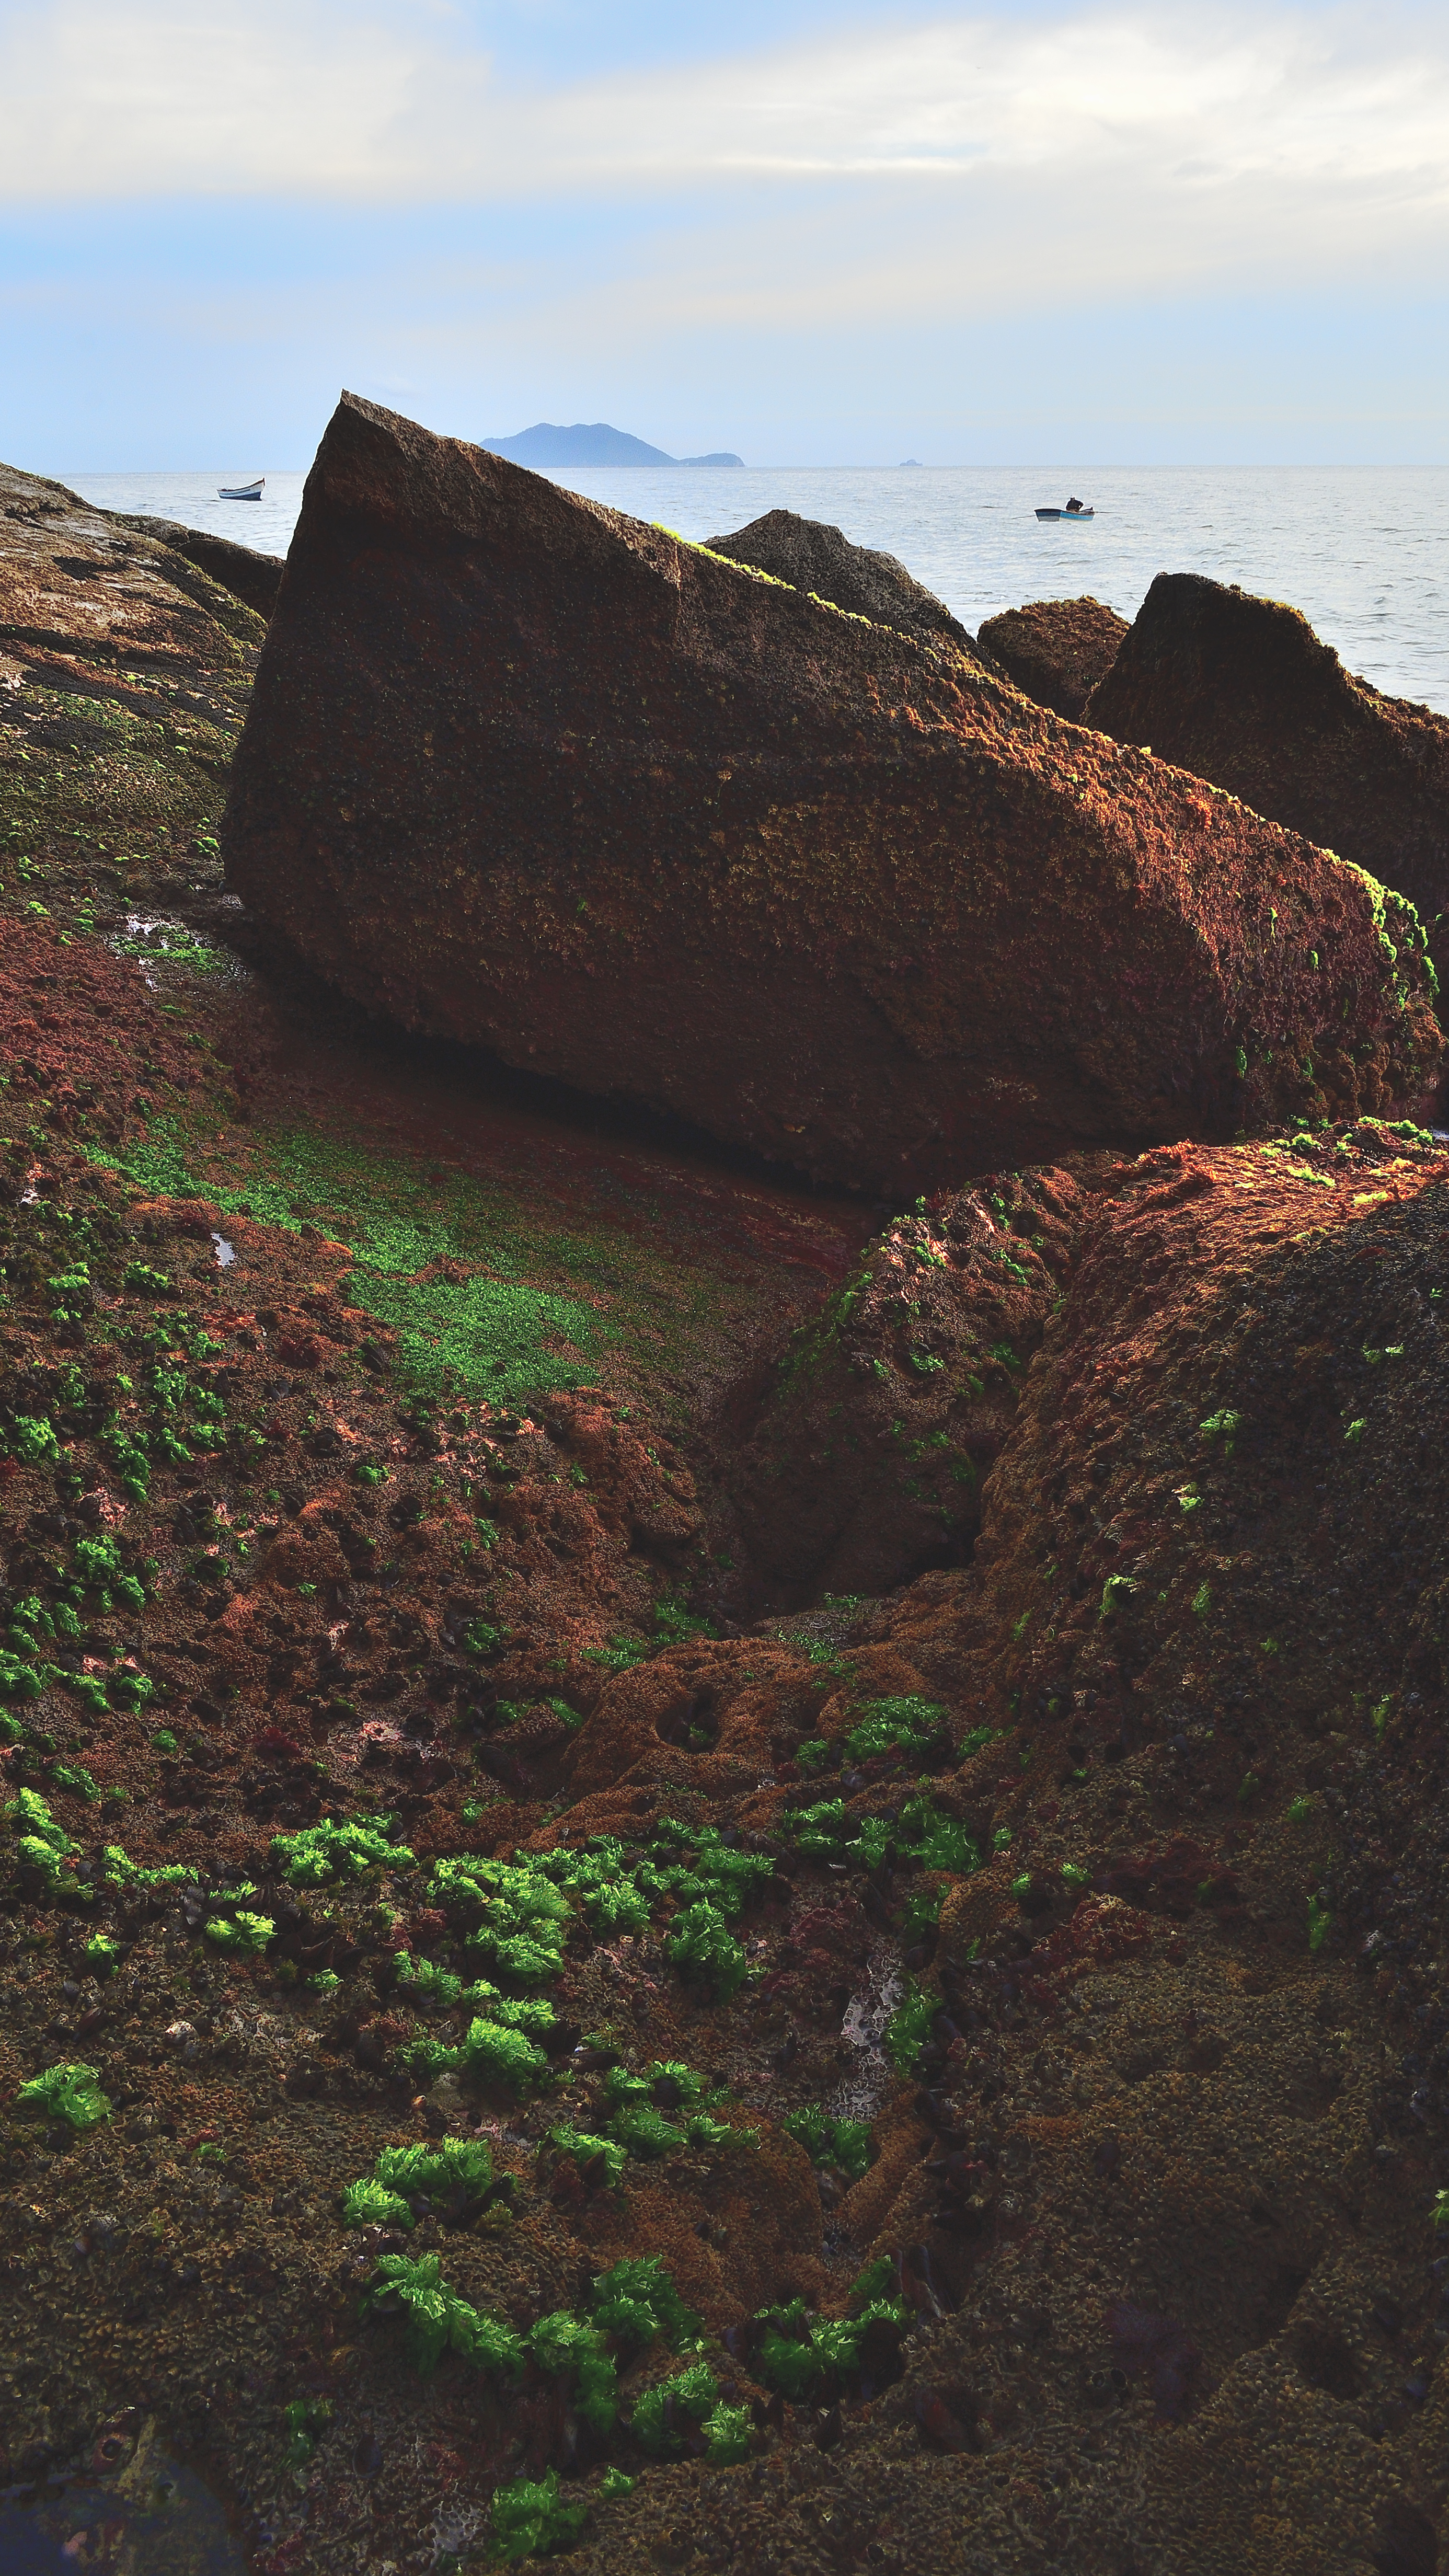
landscape, sea, coast, nature, rock, wilderness, mountain, hill, formation, cliff, soil, terrain, material, ridge, geology, mar, piedra, pesca, morro, pescador, ingleses, praiabrava, pedra, landform, natural environment, geographical feature, mountainous landforms